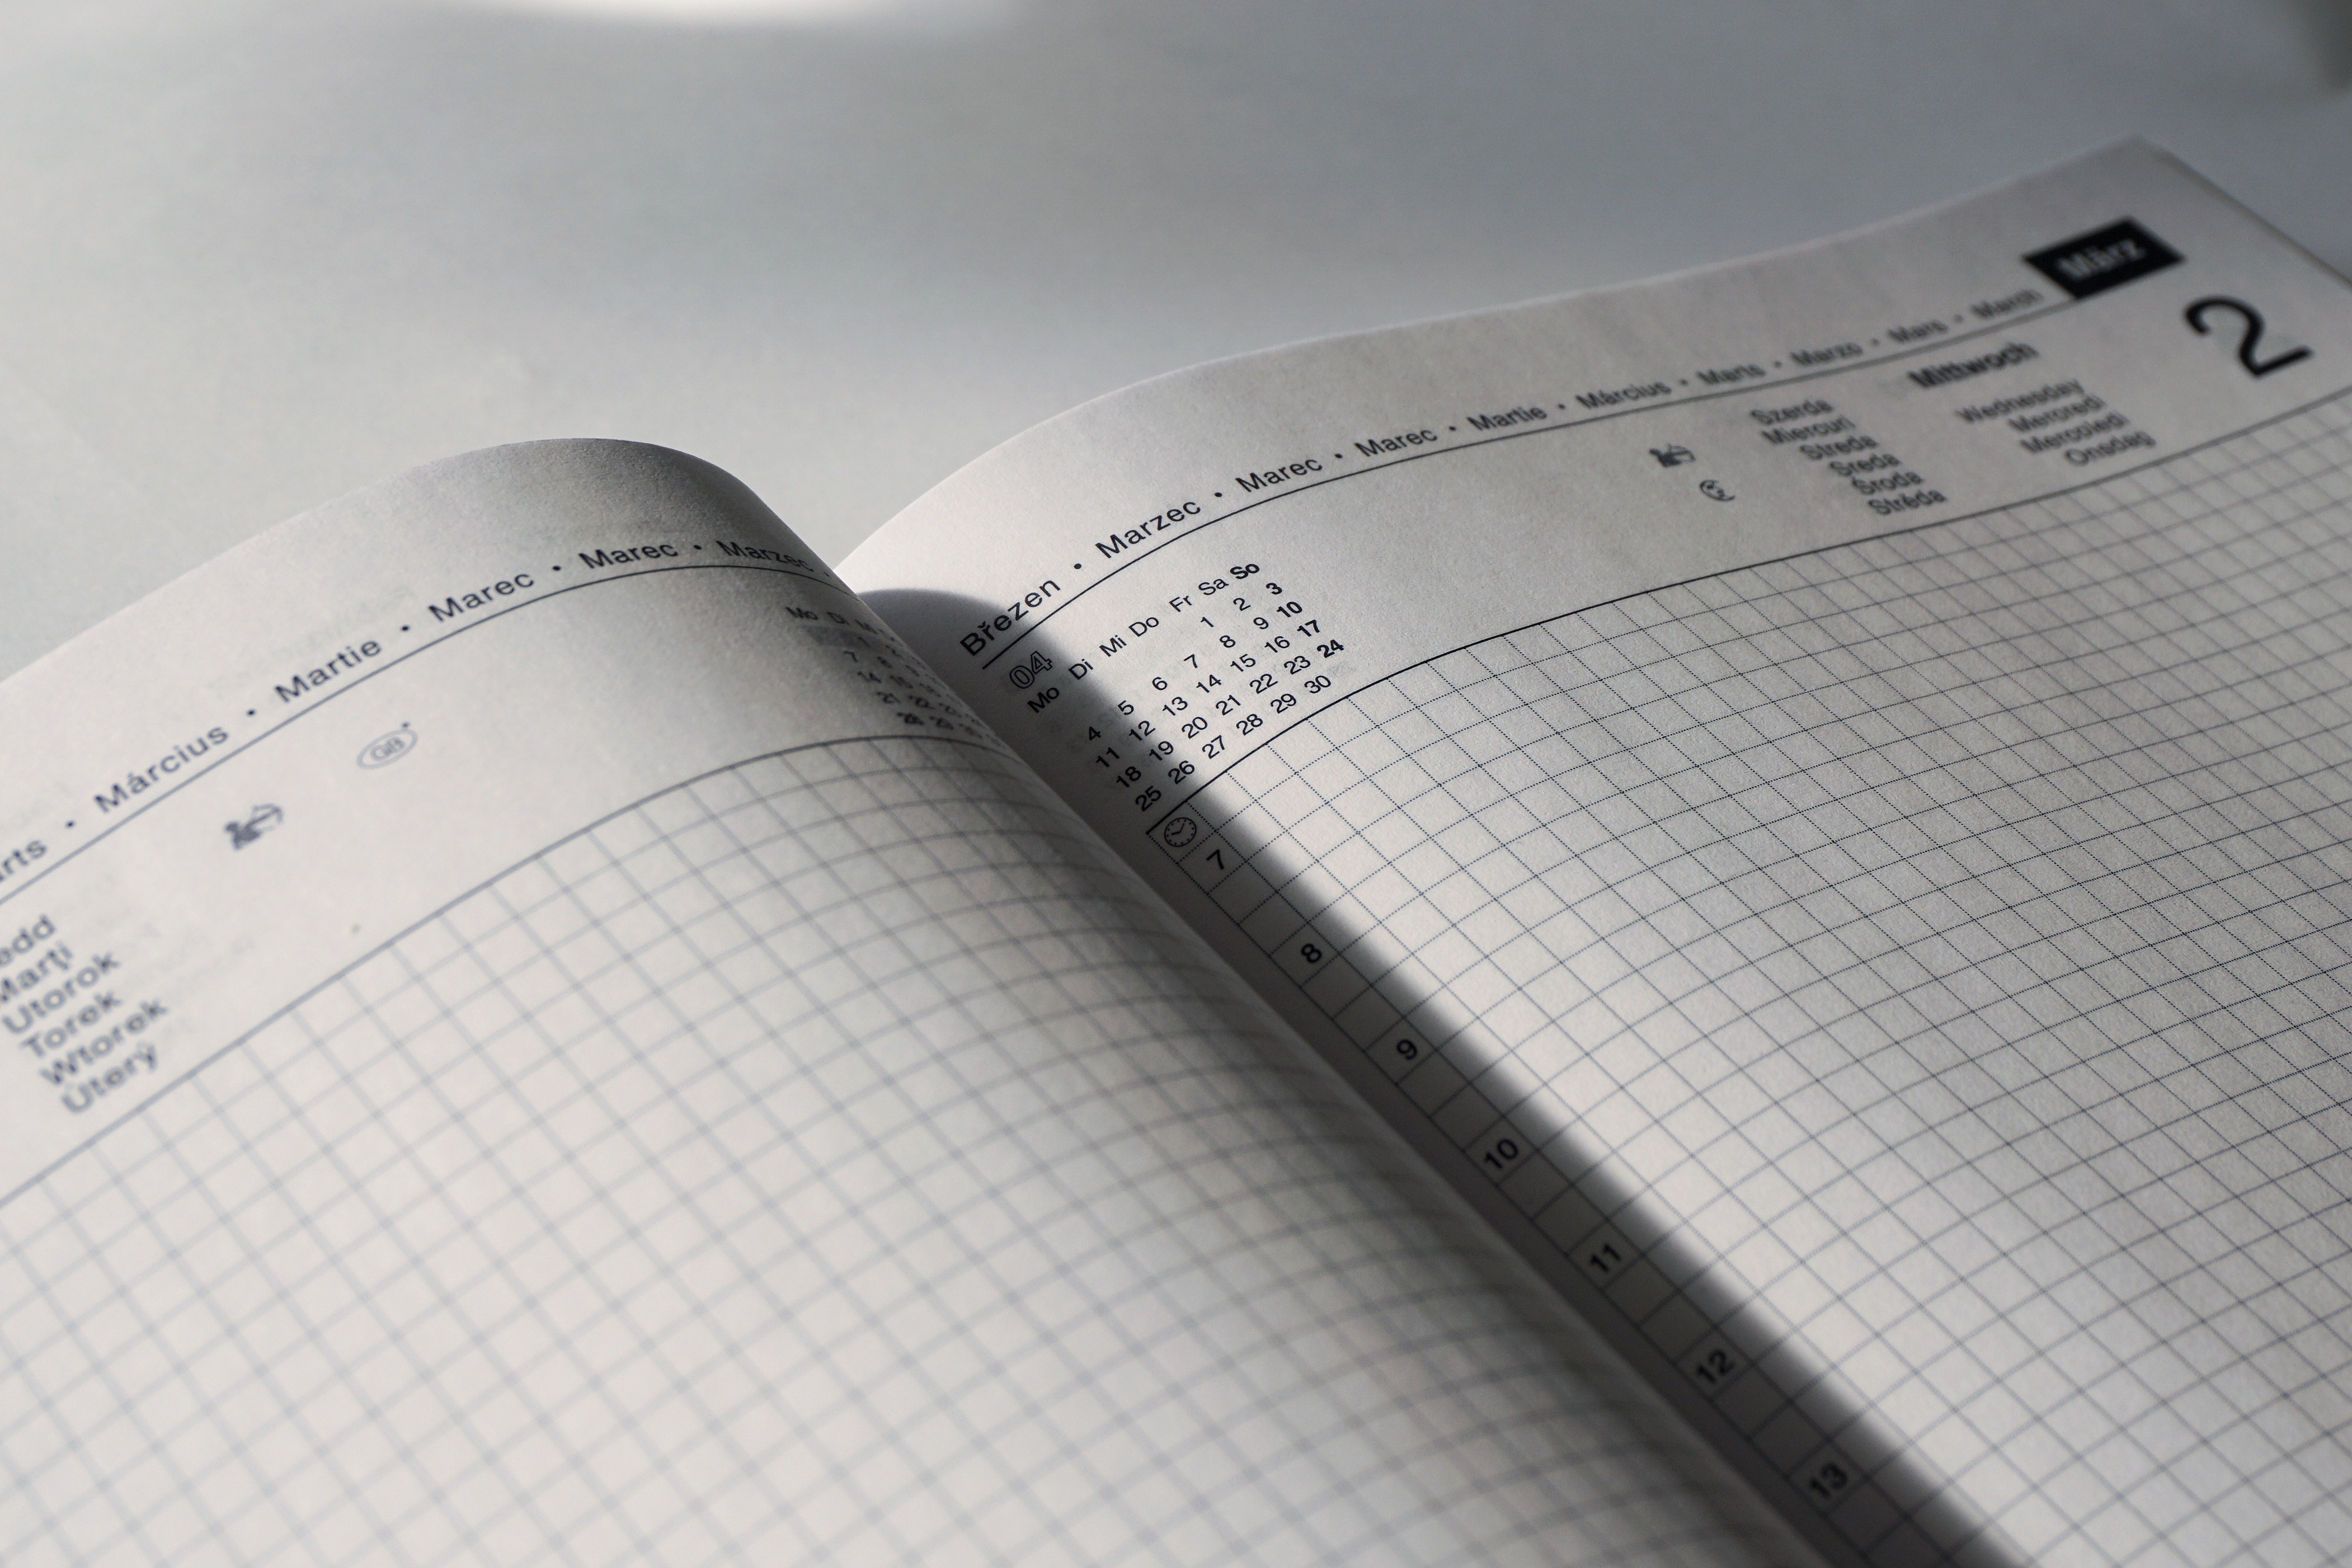
writing, time, notepad, office, agenda, note, date, brand, product, 2016, sketch, design, text, glasses, plan, calendar, planning, document, leave, month, dates, period, appointment scheduler